Bel Air (Minnieville, Virginia)

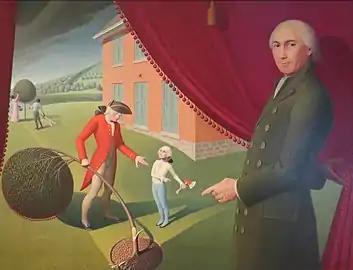
'Parson Weems' Fable', a 1939 painting by Grant Wood, depicting both Weems and his famous "Cherry Tree" story. A copy of the painting is mounted above the fireplace mantel in the parlor.

As a wealthy family of substance and culture, the Ewells hosted many extravagant balls, christenings, and other grand events at Bel Air. Guests would arrive by carriage via the mile-long plantation road, catching glimpses of the mansion through the rows of flowering catalpa trees. Upon their arrival, guests, dressed in the latest fashion, were escorted to the reception room. For large events, the partition wall between the drawing room and central hall was removed, making a huge combined space for "merry-making and match-making in full swing." The wine flowed, and roasted meats and fowl were served to guests on fine porcelain, as evidenced by the plentiful shards of delftware and wine bottles later unearthed in archaeological digs. The dancing on these occasions was probably kept up a week, and there is record of one christening that lasted from Thursday through Sunday. It is said that the crowds were so great at Mariamne and James Craik's wedding reception that the drawing room floors had to be propped up by big cedar posts in the basement as the guests engaged in a rousing Virginia reel.